Ellen Terry

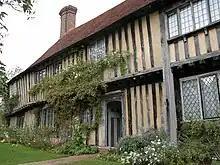
Smallhythe Place, Terry's home from 1900 to 1928

In 1908 she was back at His Majesty's, playing Aunt Imogen in W. Graham Robertson's fairy play "Pinkie and the Fairies". She played Nance Oldfield in "A Pageant of Great Women" written in 1909 by Cicely Hamilton and directed by Terry's daughter Edith Craig. In 1910 she toured in the provinces (with Archibald Joyce) and then in the US with much success, acting, giving recitations and lecturing on the Shakespeare heroines. Returning to England, she played roles such as Nell Gwynne in "The First Actress" (1911) by Christopher St. John (a pseudonym for Christabel Marshall), one of the first productions of the Pioneer Players theatre society, founded in 1911 by Craig and for which Ellen Terry served as President. Also in 1911, she recorded scenes from five Shakespeare roles for the Victor Talking Machine Company, which are the only known recordings of her voice. In 1914 to 1915, Terry toured Australasia, the US and Britain, again reciting and lecturing on the Shakespeare heroines. While in the US, she underwent an operation for the removal of cataracts from both eyes, but the operation was only partly successful. In 1916, she played Darling in Barrie's "The Admirable Crichton" (1916). During World War I she performed in many war benefits.